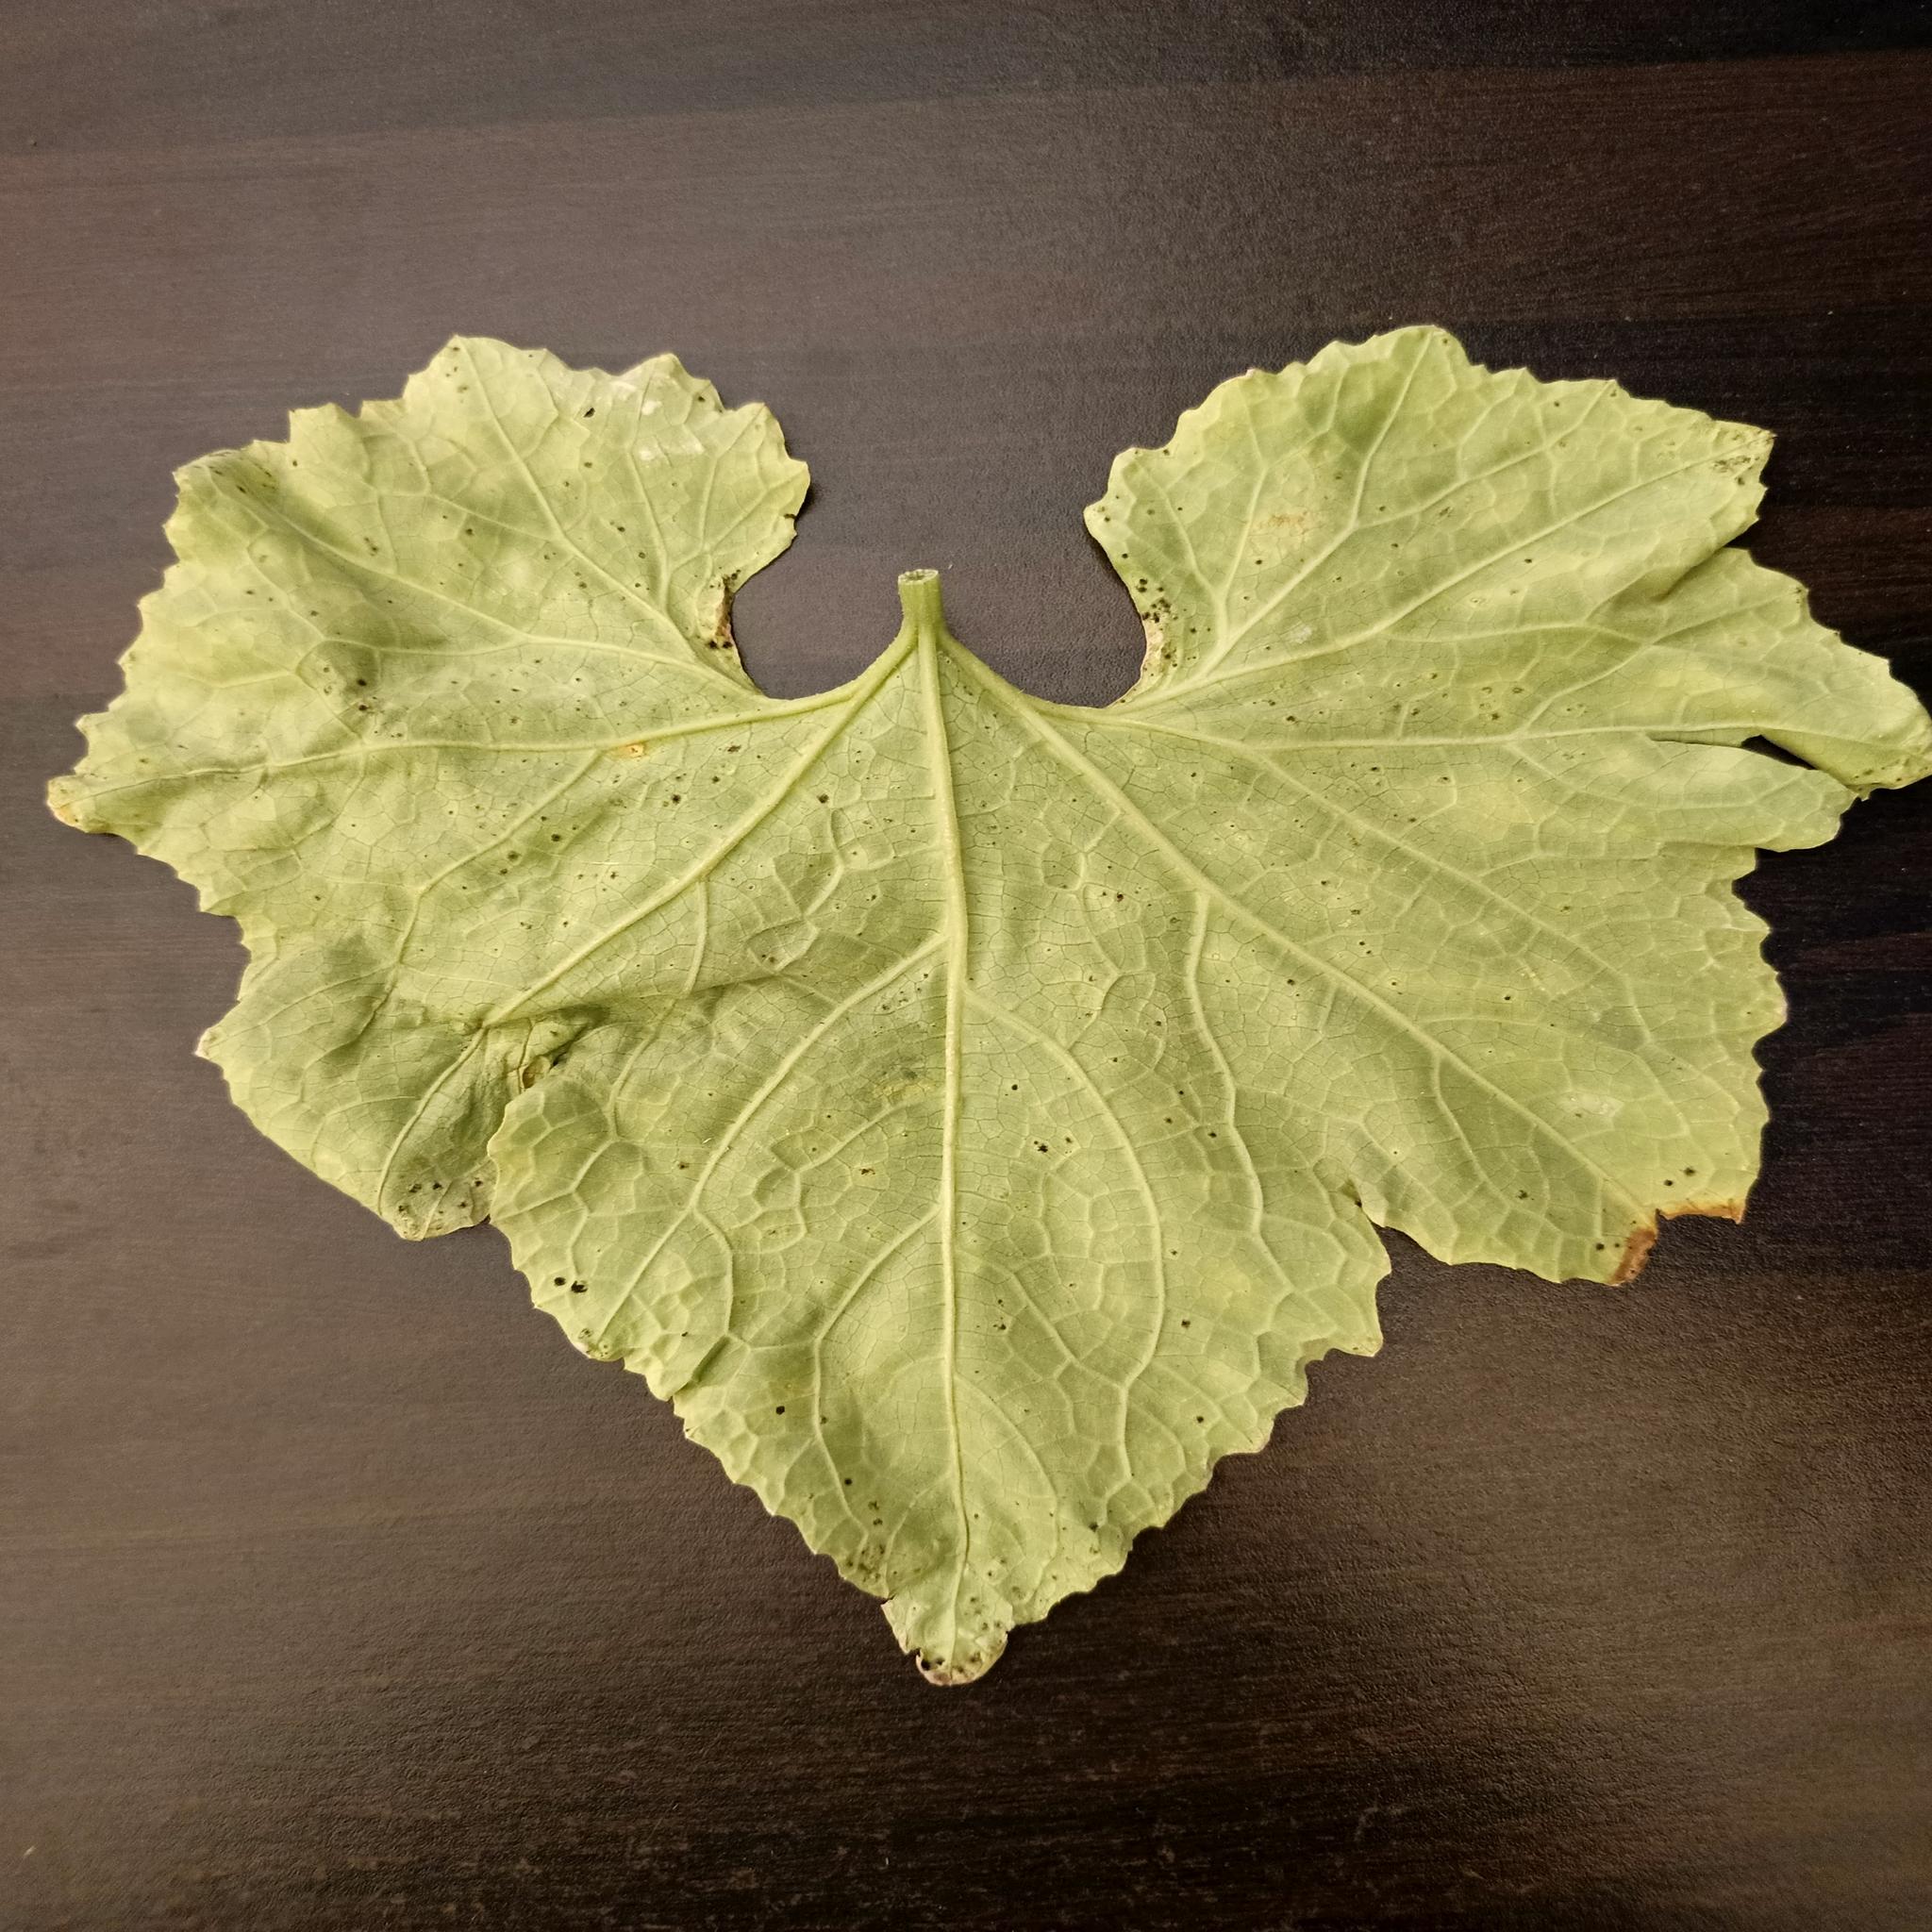
Label: Leaf curl